Kendall, New South Wales

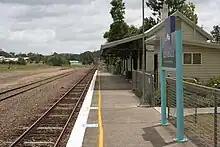
Kendall railway station

In the 2021 Census, there were 890 people in Kendall. 90.1% of people were born in Australia and 96.1% of people spoke only English at home. The most common responses for religion were No Religion 47.8%, Anglican 24.2% and Catholic 12.0%.